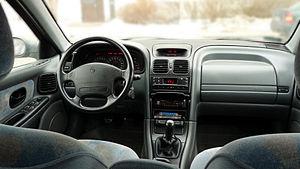
La Renault Laguna fut commercialisée entre 1994 et 2001. Elle a existé en version berline cinq portes et en version break, dénommée commercialement «Nevada» en cinq portes là aussi.